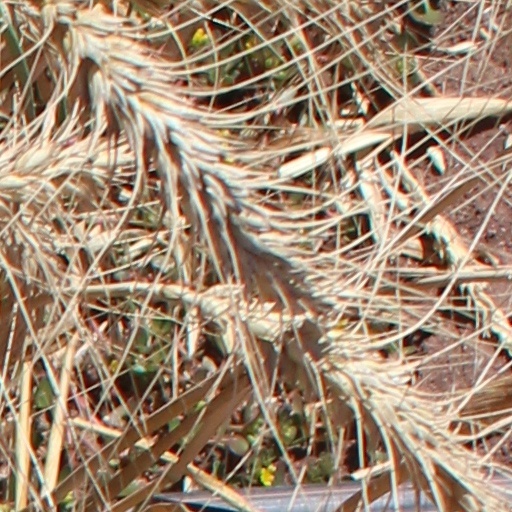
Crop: wheat